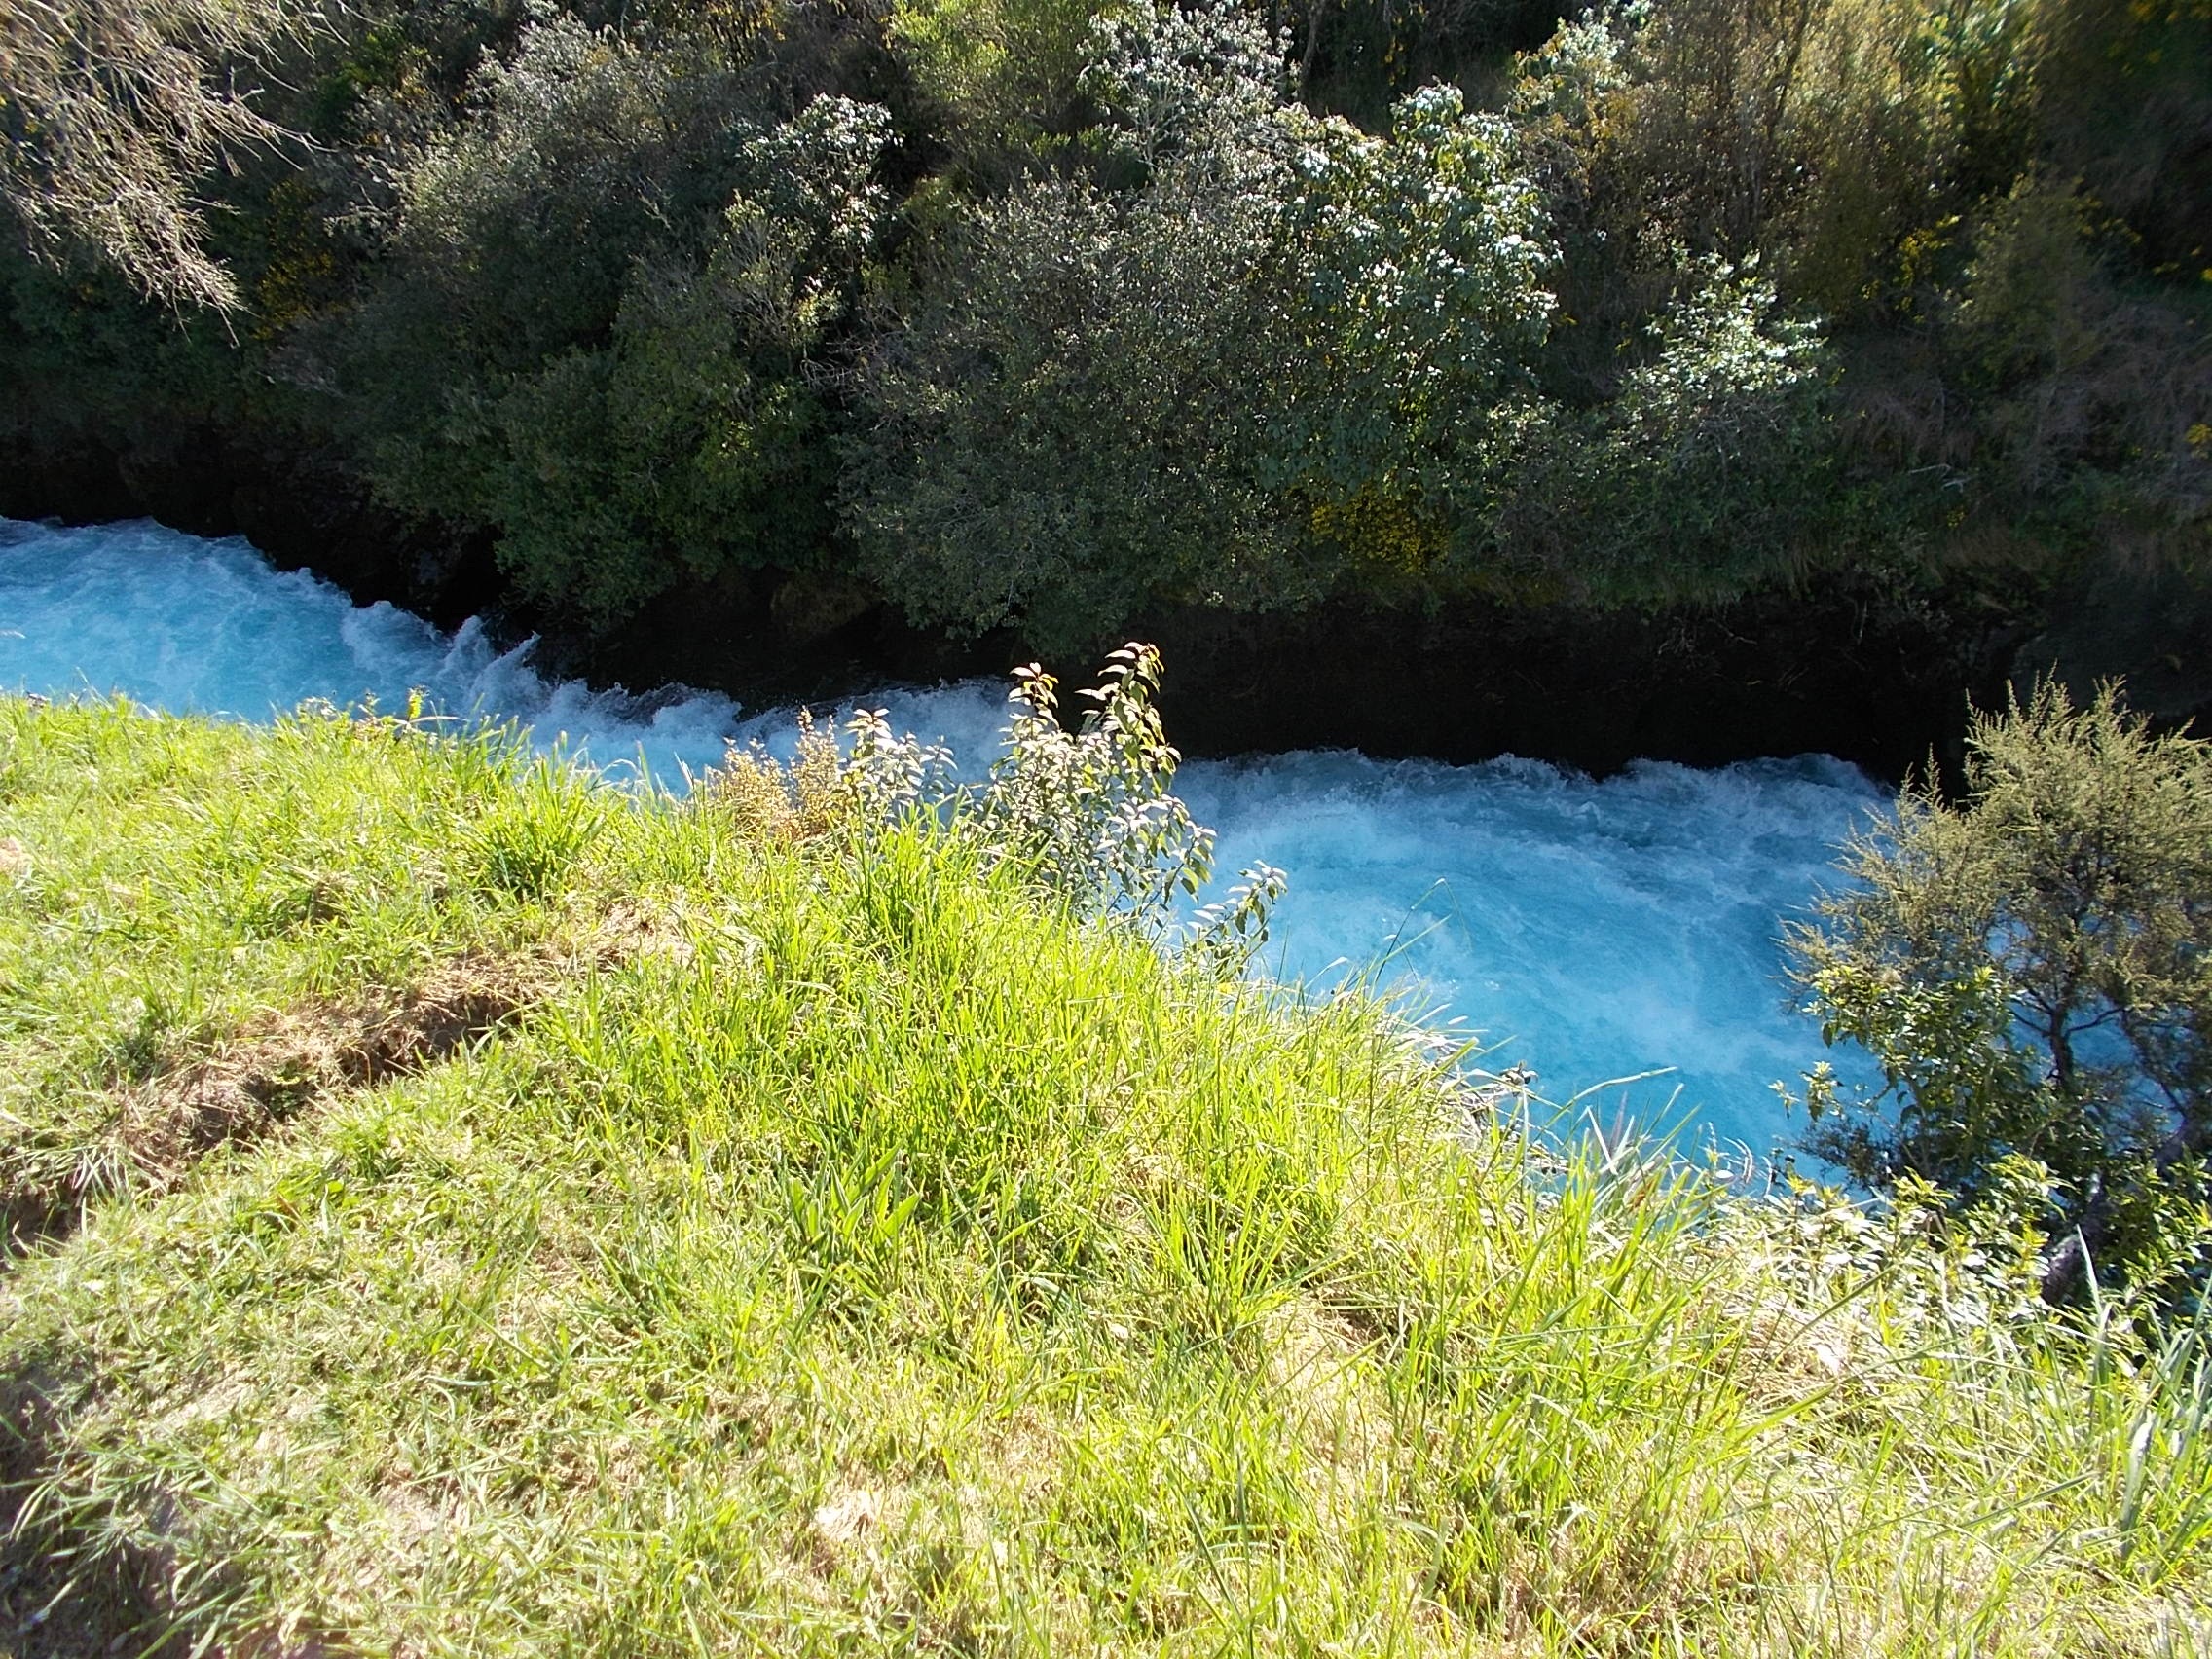
tree, water, nature, wilderness, meadow, flower, lake, river, downtown, pond, stream, rapid, reservoir, waterway, body of water, woodland, loch, ecosystem, watercourse, nature reserve